Blacka Di Danca

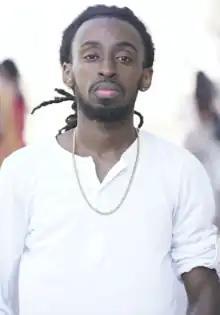
Blacka Di Danca on the Brooklyn bridge

Blacka Di Danca is a multifaceted cultural innovator, artist, and top-level executive with a global footprint as a dancer, choreographer, movement director, artist, and actor. He has toured and taught workshops in over 40 countries and 100 cities, including South America, Canada, Europe, and Russia. His current business ventures include working on new music, developing marketing campaigns, and producing apparel with his lifestyle brand Danca, digital media and marketing agency, Danca Media, and music label Danca Music Group.